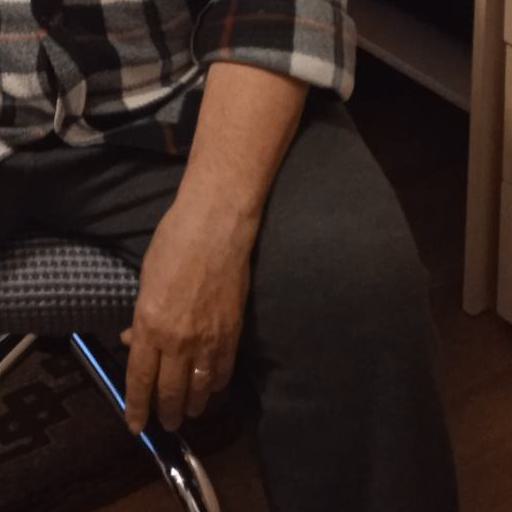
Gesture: no_gesture